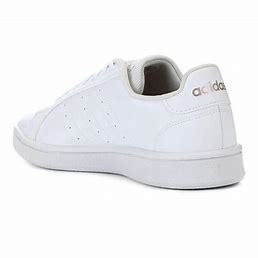
Brand: Adidas
Model: Grand Court Base